Conrad Veidt

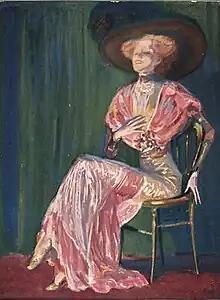
Portrait of Gussy Holl by Paul Rieth, 1918

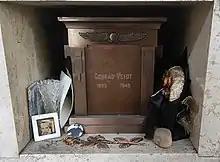
Urn with Veidt's ashes at Golders Green Crematorium

By 1941, he and Ilona had settled in Hollywood to assist in the British effort in making American films that might persuade the then-neutral and still isolationist United States to join the war against the Nazis, who at that time controlled all of continental Europe and were bombing the United Kingdom. Before leaving the UK, the Veidts gave a large portion of their life savings to the British government to help finance the war effort, and then provided an American home for an English child for the duration of the war. Realizing that Hollywood would most likely typecast him in Nazi roles, he had his contract mandate that they must always be villains.